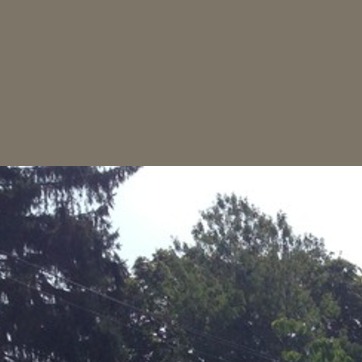
Material: sky